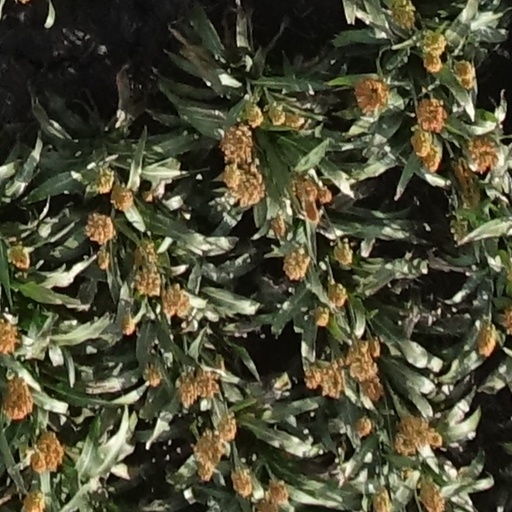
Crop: sorghum